3T Cycling

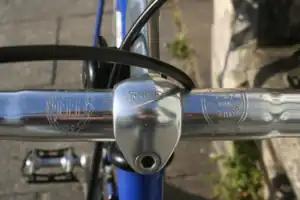
3T handlebar and stem

3T switched production to carbon-fiber composite materials and in 2008 returned to pro cycling after several years' absence. For the 2008 season it sponsored the team which won the Tour de France. 3T sponsored three pro teams; , and for the 2009 professional season.